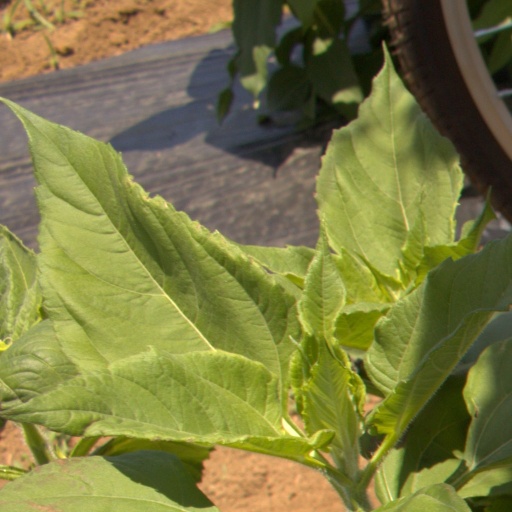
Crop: Jerusalem artichoke